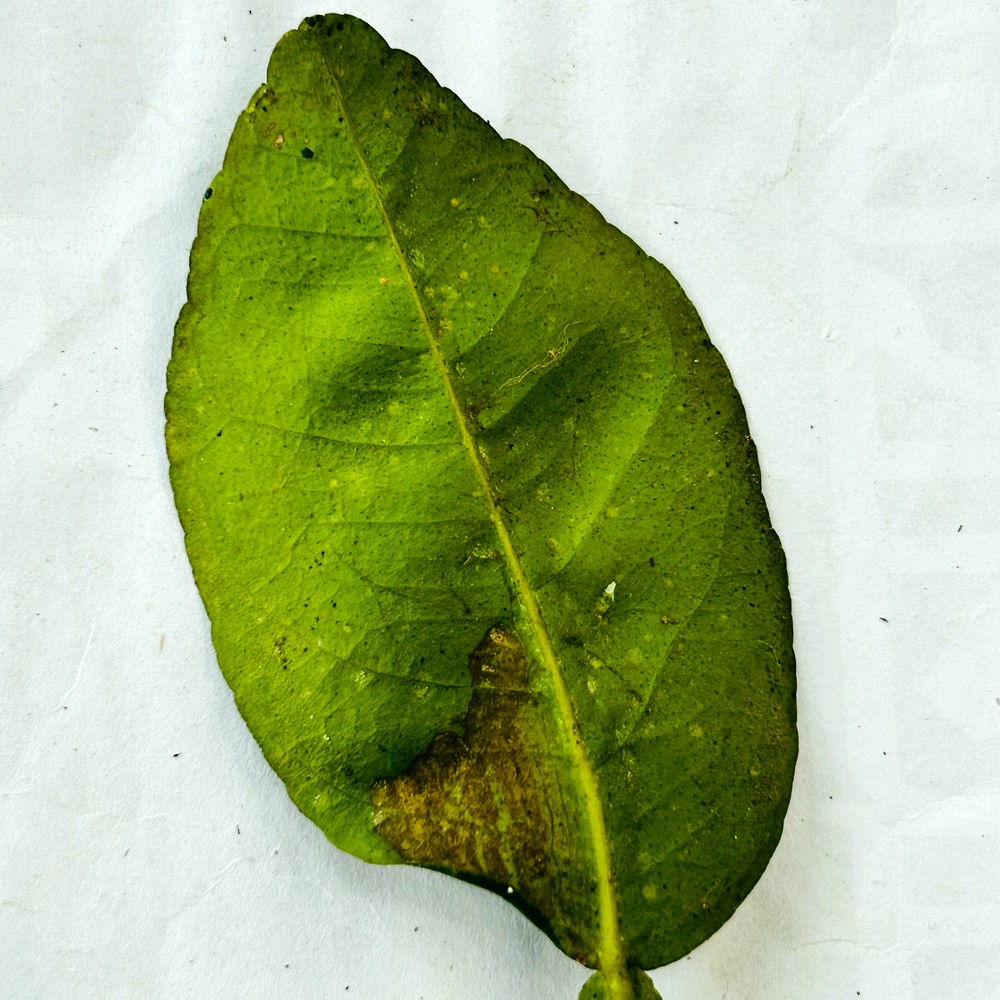
Label: Sooty Mould